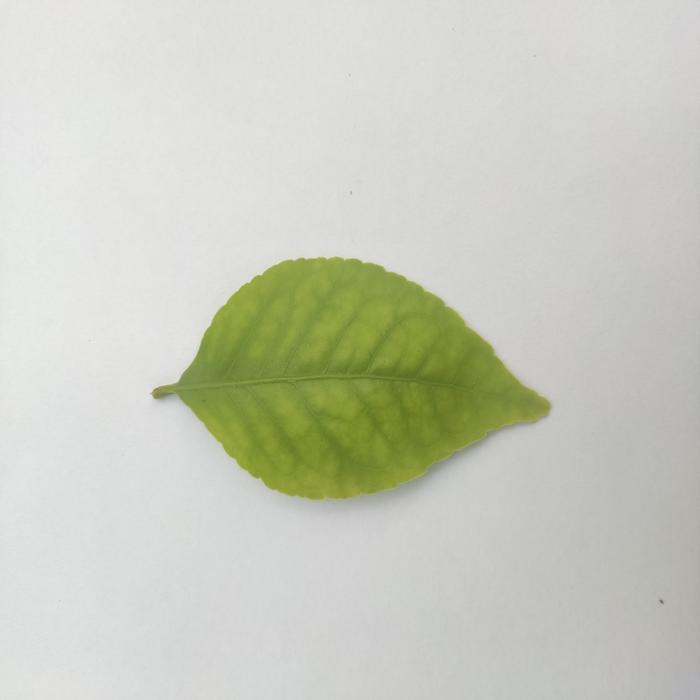
Crop: Aegle Marmelos
Leaf condition: Cercospora_Leaf